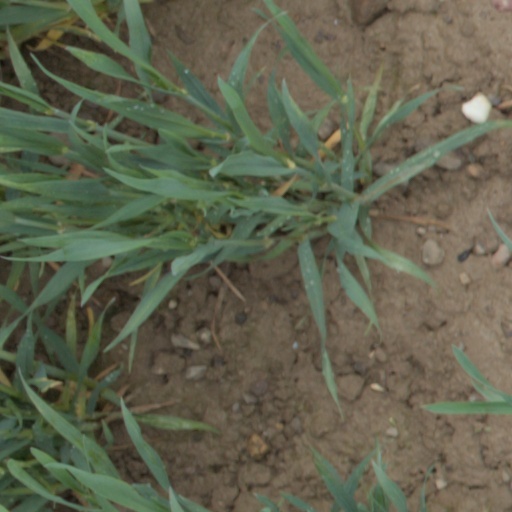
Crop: wheat